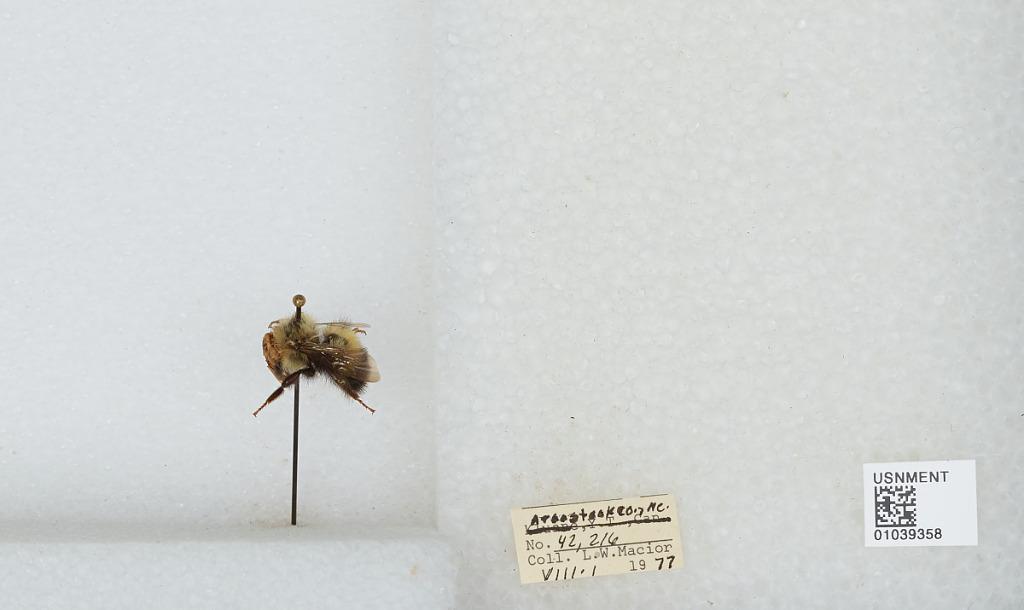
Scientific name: Bombus (Pyrobombus) vagans vagans Smith
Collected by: L. Macior
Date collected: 1977-8-1
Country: United States
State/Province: Maine
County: Aroostook
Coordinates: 46.65, -68.58